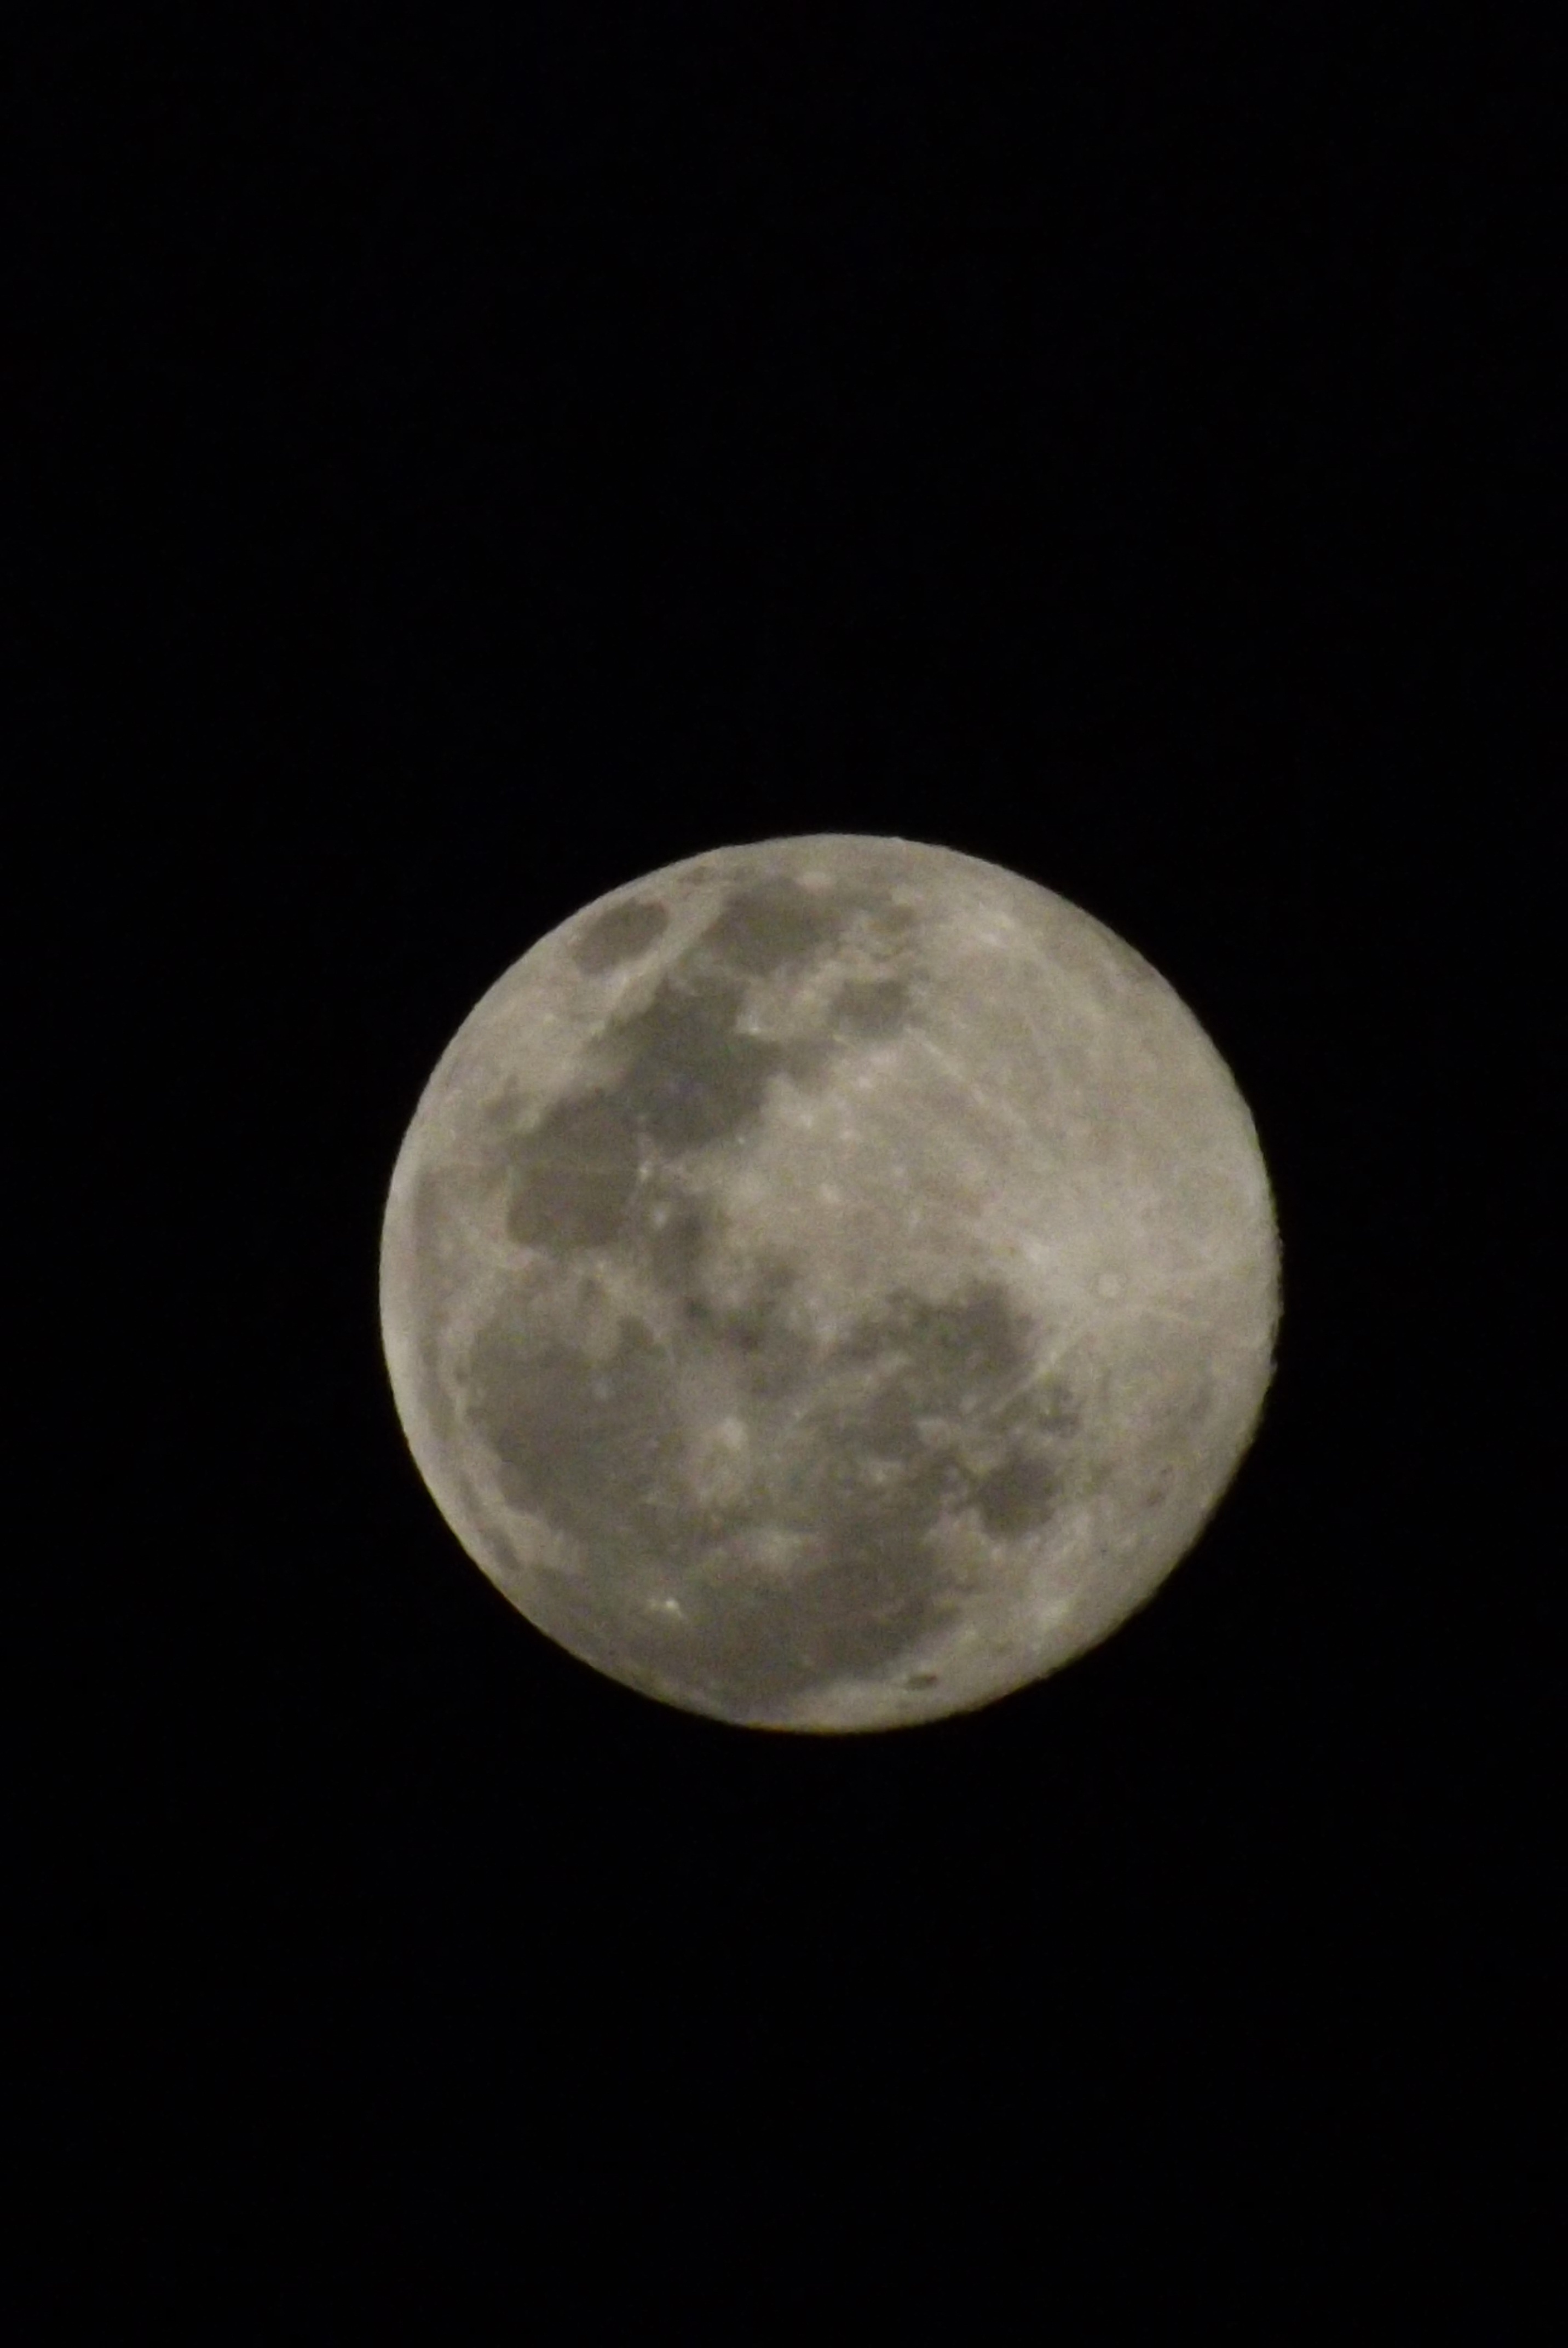
night, atmosphere, moon, full moon, circle, astronomy, astronomical object